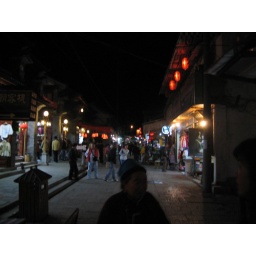
there was a movie projected on a screen in the street so a big crowd gathered...